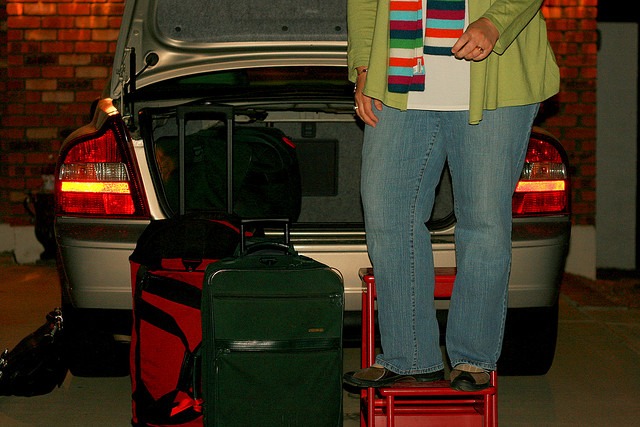
user: Given an image and a question. Answer the question in a short answer. Question: What material are her pants made of? Short Answer:
assistant: denim